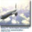
Label: airplane